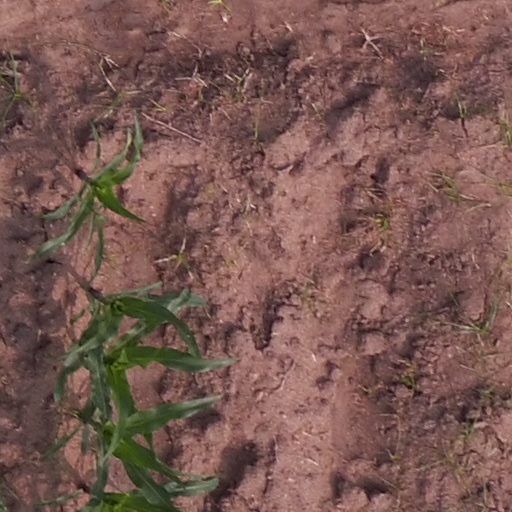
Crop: maize; corn